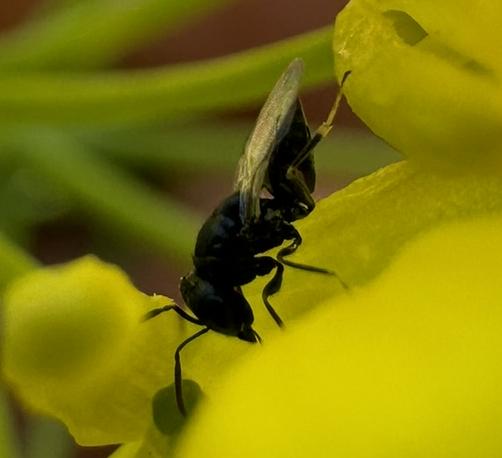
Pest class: predators